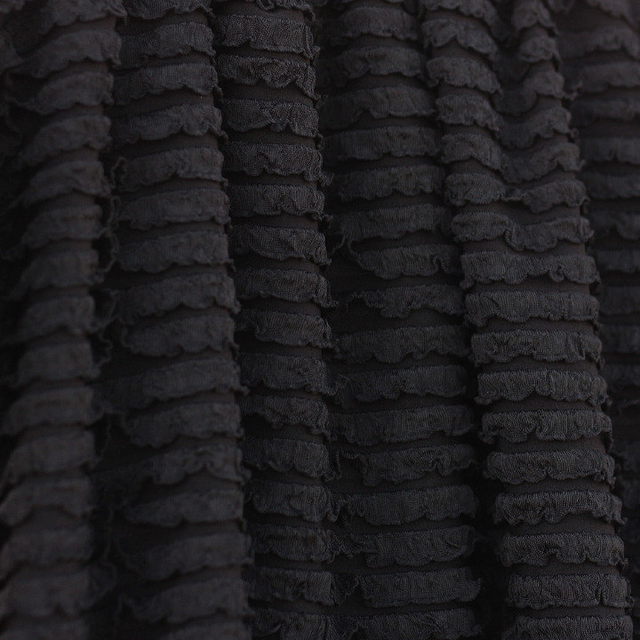
Texture: frilly